Geno Smith

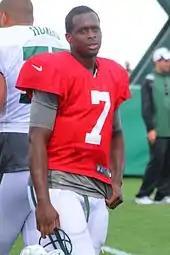
Smith at New York Jets' training camp in 2013

Smith was in attendance for the first round of the draft as many analysts and scouts expected him to be taken that night. However, Smith was not selected, and EJ Manuel was the lone quarterback taken in the first round. Smith declined to be interviewed by ESPN afterwards and originally planned to return home but later decided to attend the second day of the draft. Several league executives alleged Smith did not handle the draft process in a professional manner, which caused him to fall out of the first round, while analysts pointed to his late-season decline as a senior at West Virginia, which exposed his flaws, as the primary reason. The following day, the Jets expressed interest in trading up in the second round to select Smith but could not consummate a trade. Despite this, Smith remained available and the Jets selected him with the 39th overall pick. Following the selection, General manager John Idzik stated that Smith would compete with incumbent Mark Sanchez in training camp to determine the starting quarterback.